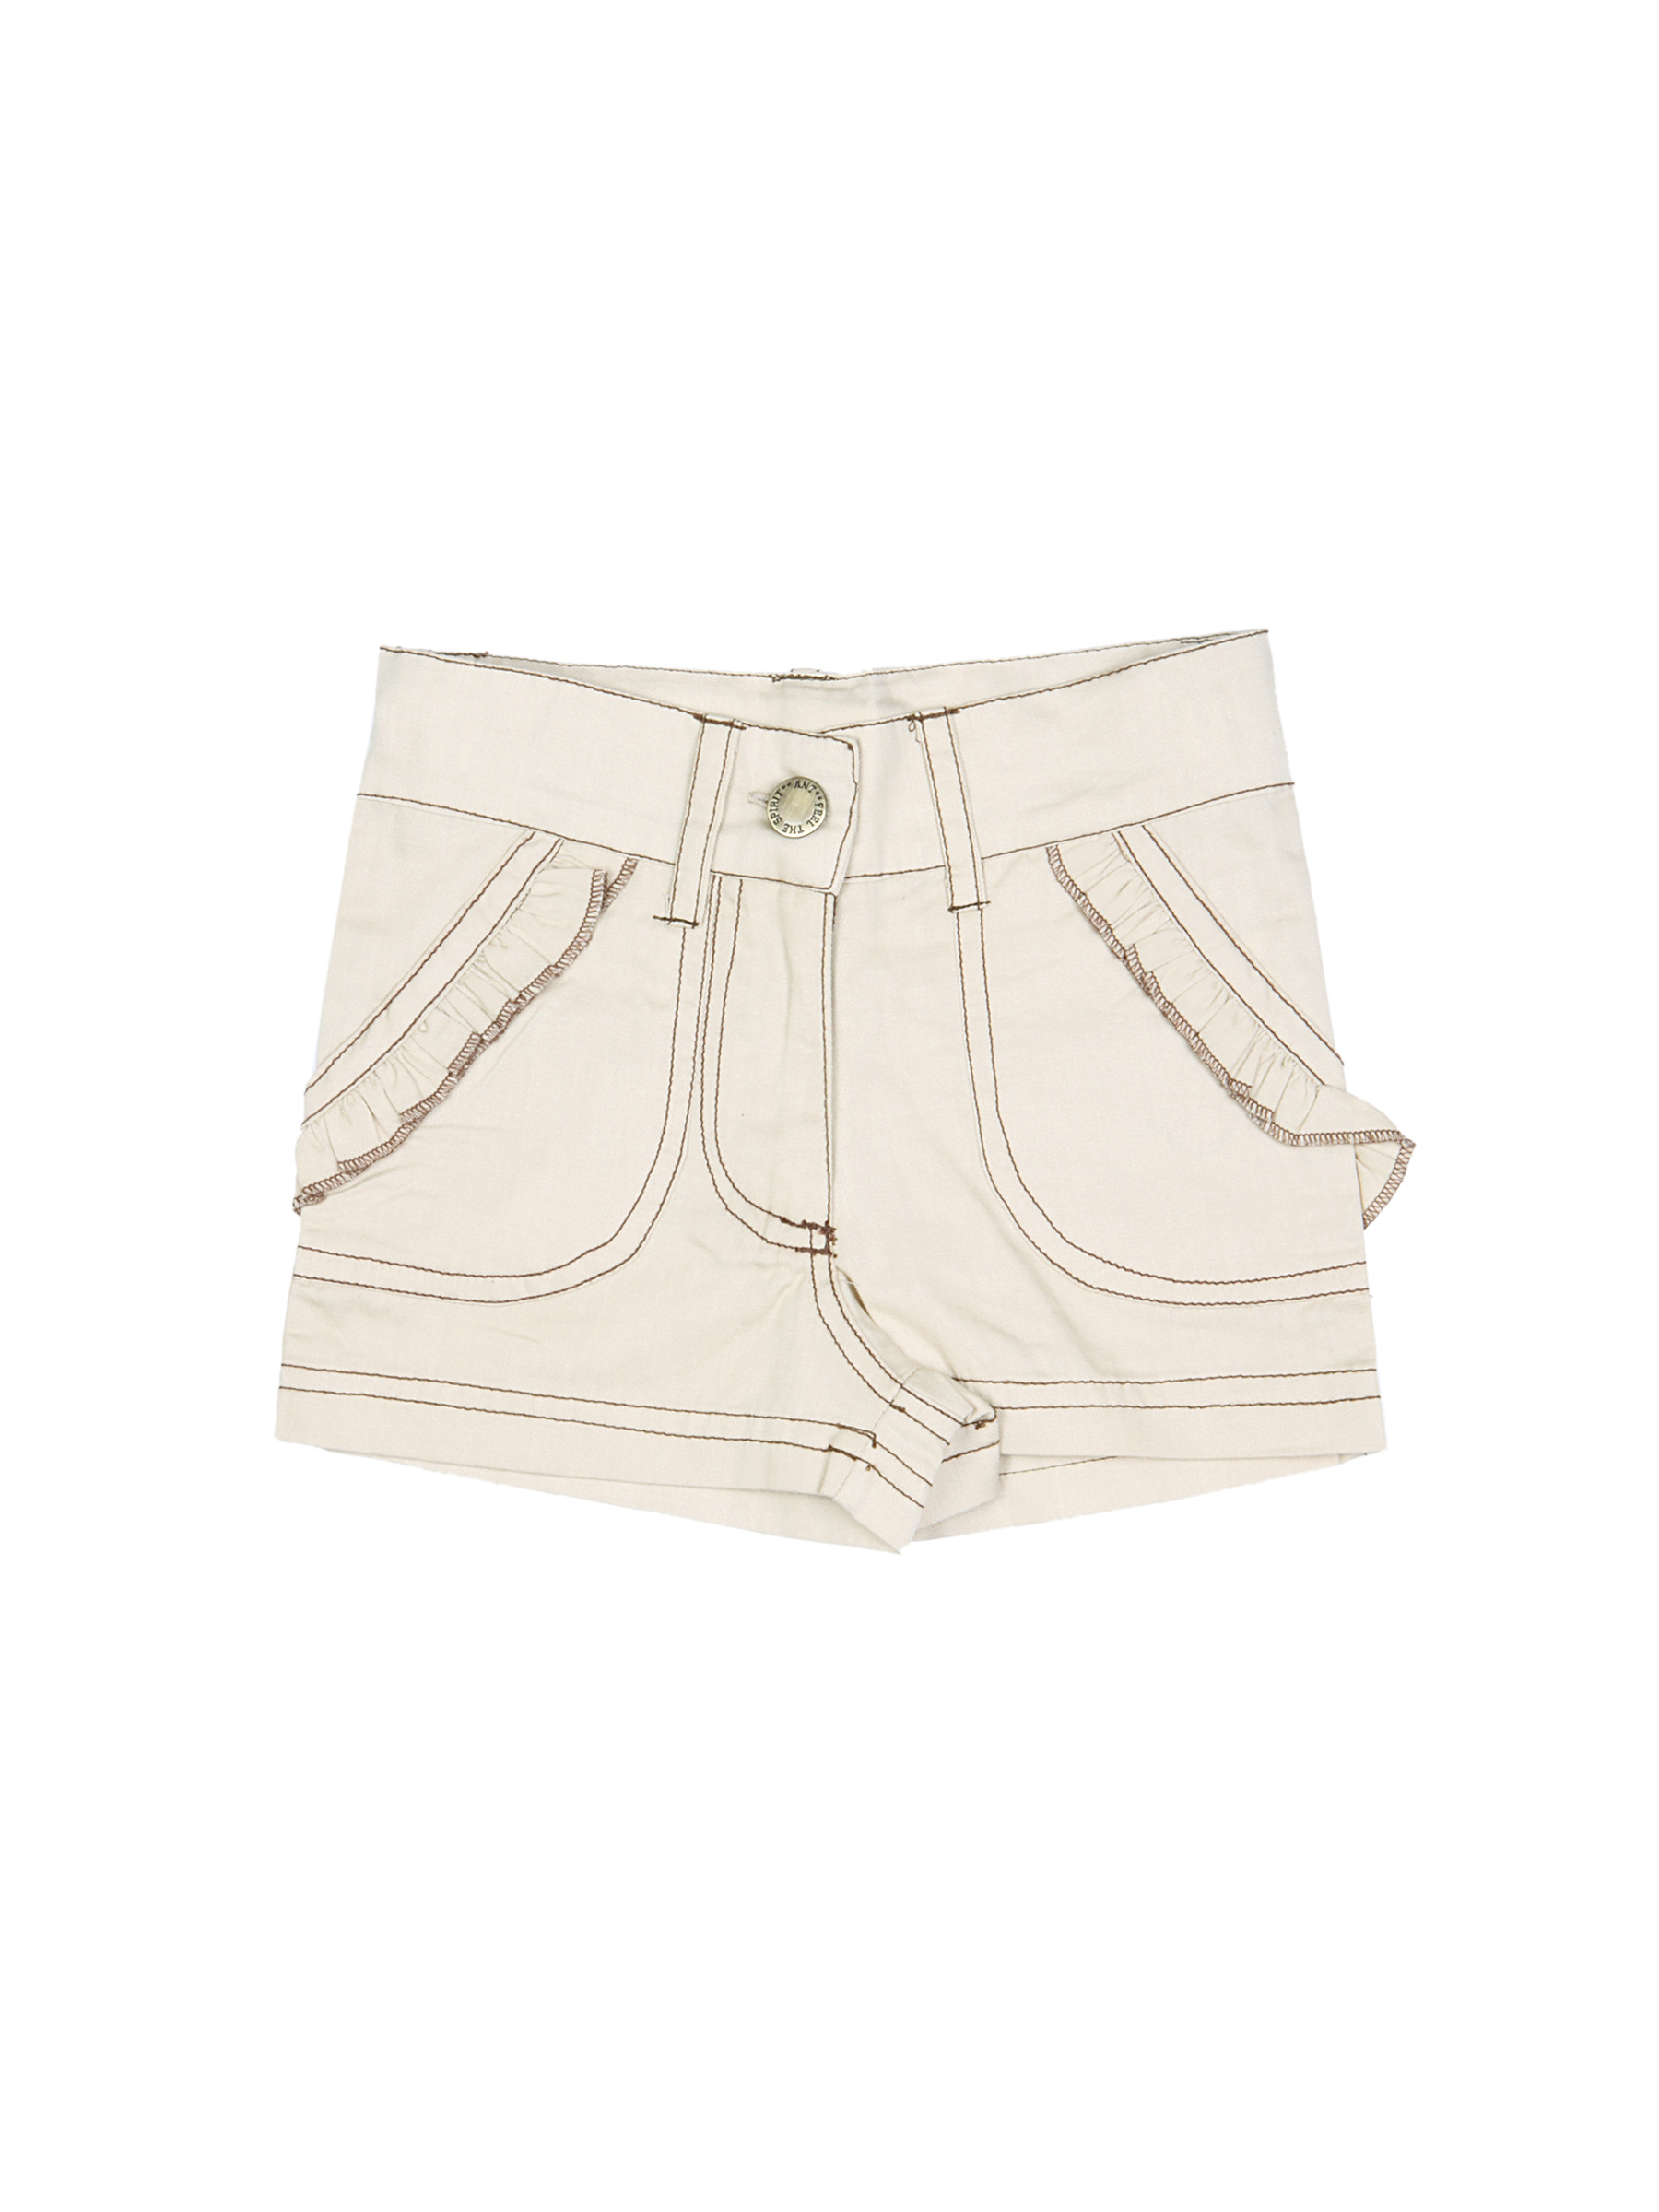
ANT Kids Girls Solid Beige Short
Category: Apparel / Bottomwear / Shorts
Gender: Girls
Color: Beige
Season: Fall 2011
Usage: Casual